Poly(amidoamine)

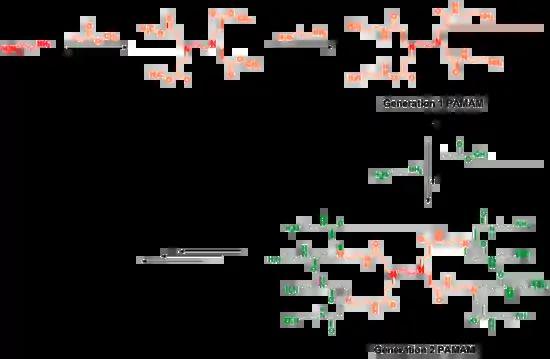
A general scheme for the divergent synthesis of PAMAM dendrimers, with ethylene diamine as a core initiator. The scheme is color-coded by generation number, with the red ethylene diamine core serving as initiator core, orange as Generation 0 and orange/green as Generations 1, respectively. The scheme shown is currently the most widely adopted approach in commercial syntheses of PAMAM.

Divergent synthesis refers to the sequential "growth" of a dendrimer layer by layer, starting with a core "initiator" molecule which contains functional groups capable of acting as active sites in the initial reaction. Each subsequent reaction in the series increases the number of available surface groups exponentially. Core molecules which give rise to PAMAM dendrimers can vary, but the most basic initiators are ammonia and ethylene diamine. Outward growth of PAMAM dendrimers is accomplished by alternating between two reactions: